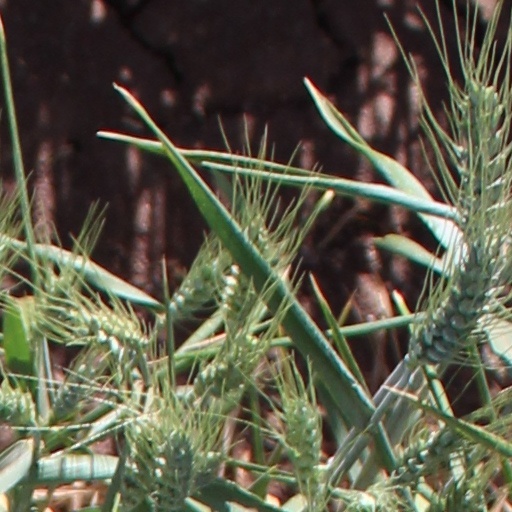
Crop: wheat